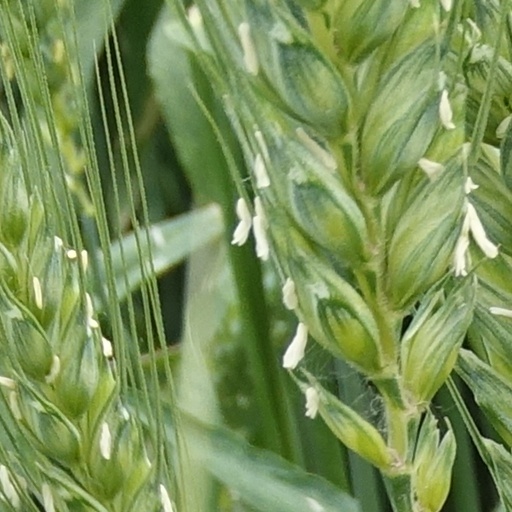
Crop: wheat